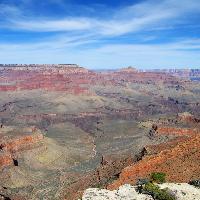
Weather: sun or clear